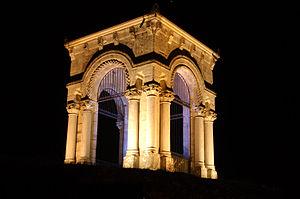
Calvaire de Vals-les-Bains
Vals-les-Bains est une commune française située dans le département de l'Ardèche en région Auvergne-Rhône-Alpes.